Edward Baines (1774–1848)

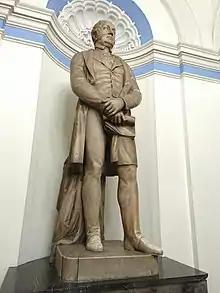
Statue of Edward Baines in Leeds City Hall

As proprietor and editor of the "Mercury" Baines became an important figure in the affairs of Leeds. An obituary in 1848 noted Mr Baines took a part in the formation and support of many, if not most of the public institutions of Leeds. In early youth he was a visitor of the Benevolent, or Strangers' Friend Society, to which he always continued a warm friend. He assisted to establish the House of Recovery, the Dispensary, the Lancasterian School, the Philosophical Society, the Mechanics' Institution, the Literary Society, the New Library, the Tradesman's Benevolent Society, the Leeds and Yorkshire Insurance Company, our Provident institutions, our Waterworks…- in short, nearly all the institutions for public utility and benevolence established in Leeds within the last half century.